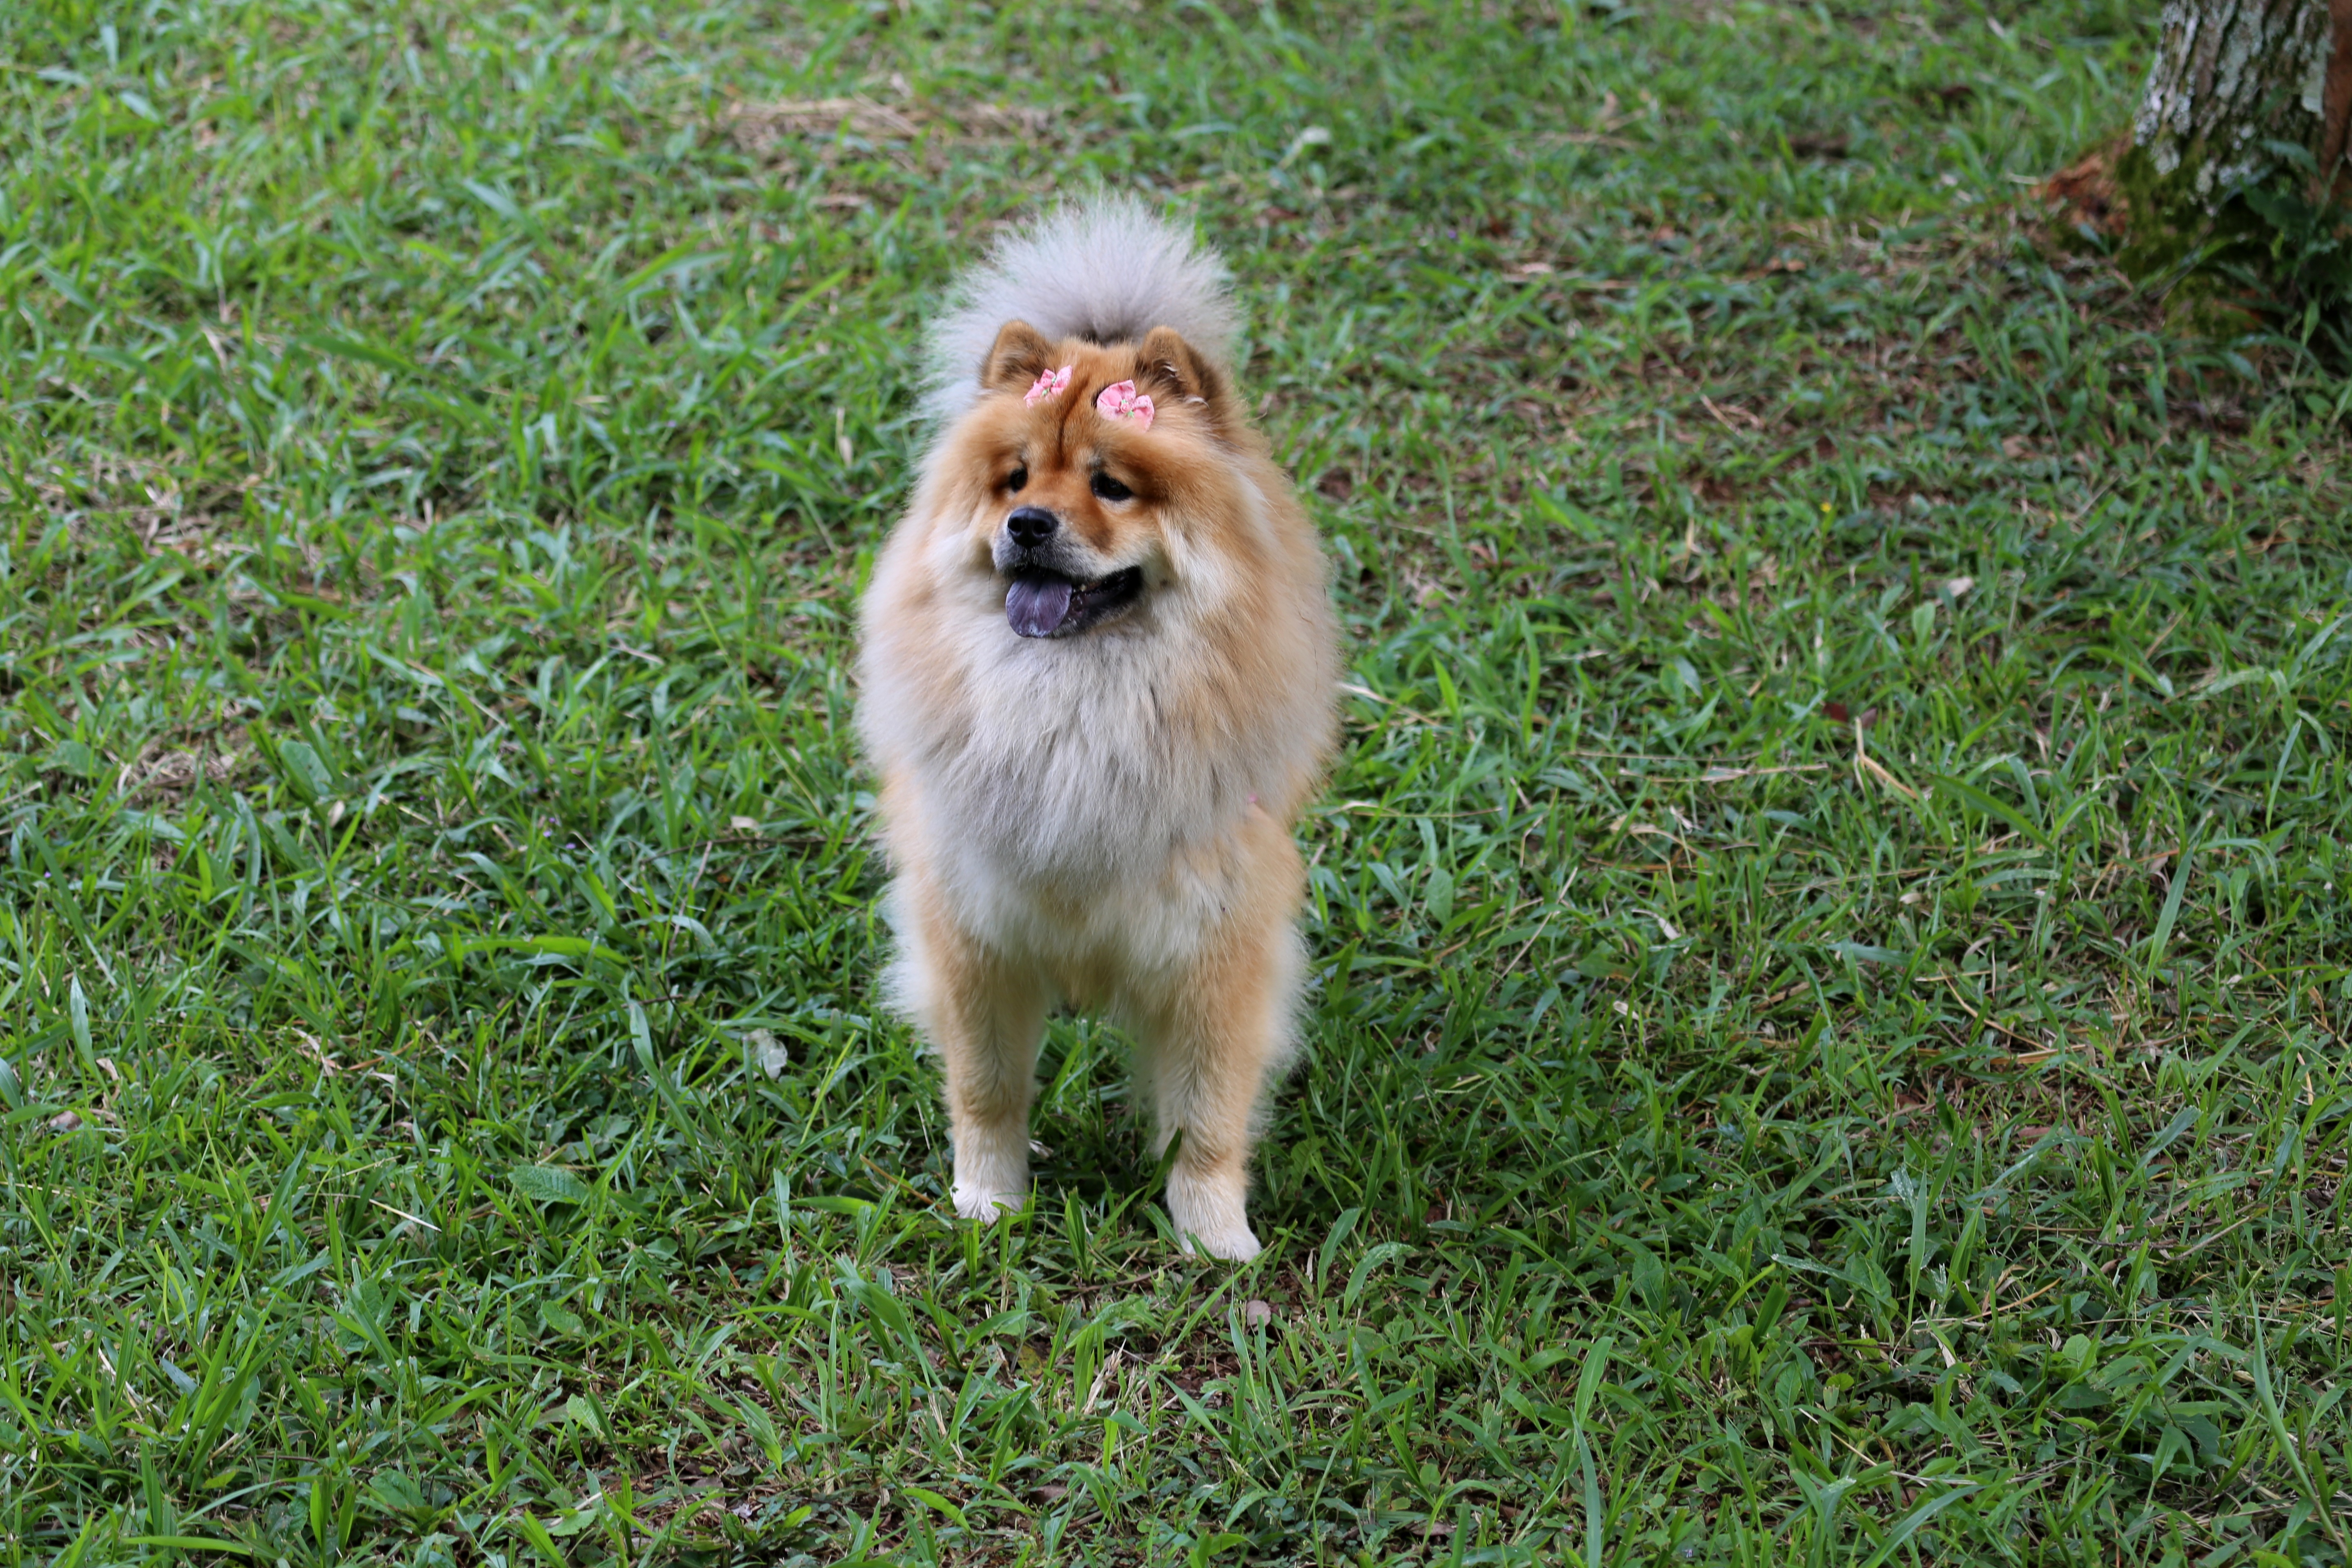
puppy, dog, looking, pet, mammal, ride, vertebrate, chow chow, dog breed, domestic animals, pomeranian, on the grass, dog like mammal, dog breed group, eurasier, finnish spitz, german spitz mittel, german spitz, german spitz klein, tibetan spaniel